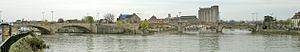
La Seine est un fleuve français, long de 774,76 kilomètres, qui coule dans le Bassin parisien et arrose notamment Troyes, Paris, Rouen et Le Havre. Sa source se situe à 446 m d'altitude à Source-Seine, en Côte-d'Or, sur le plateau de Langres. Son cours a une orientation générale du sud-est au nord-ouest. La Seine se jette dans la Manche entre Le Havre et Honfleur. Son bassin versant, d'une superficie de 79 000 km², englobe près de 30 % de la population du pays.